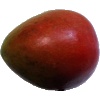
Label: red_mango